Esperantujo

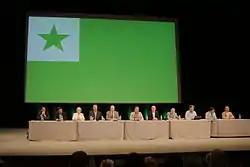
Leaders of the Universal Esperanto Association during 100th World Esperanto Congress in Lille, France, in 2015.

There is no governmental system in Esperantujo because it is not a true state. However, there is a social hierarchy of associations: